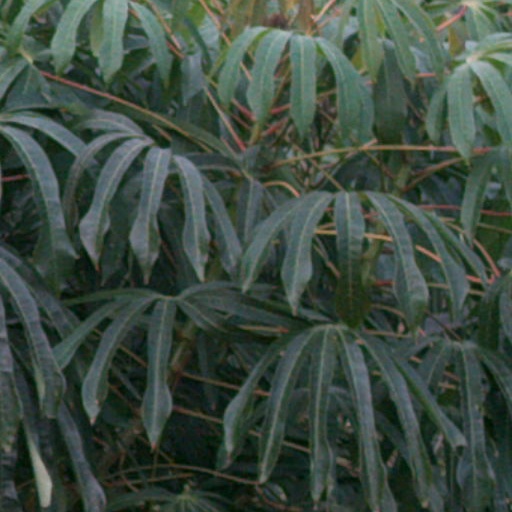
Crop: cassava